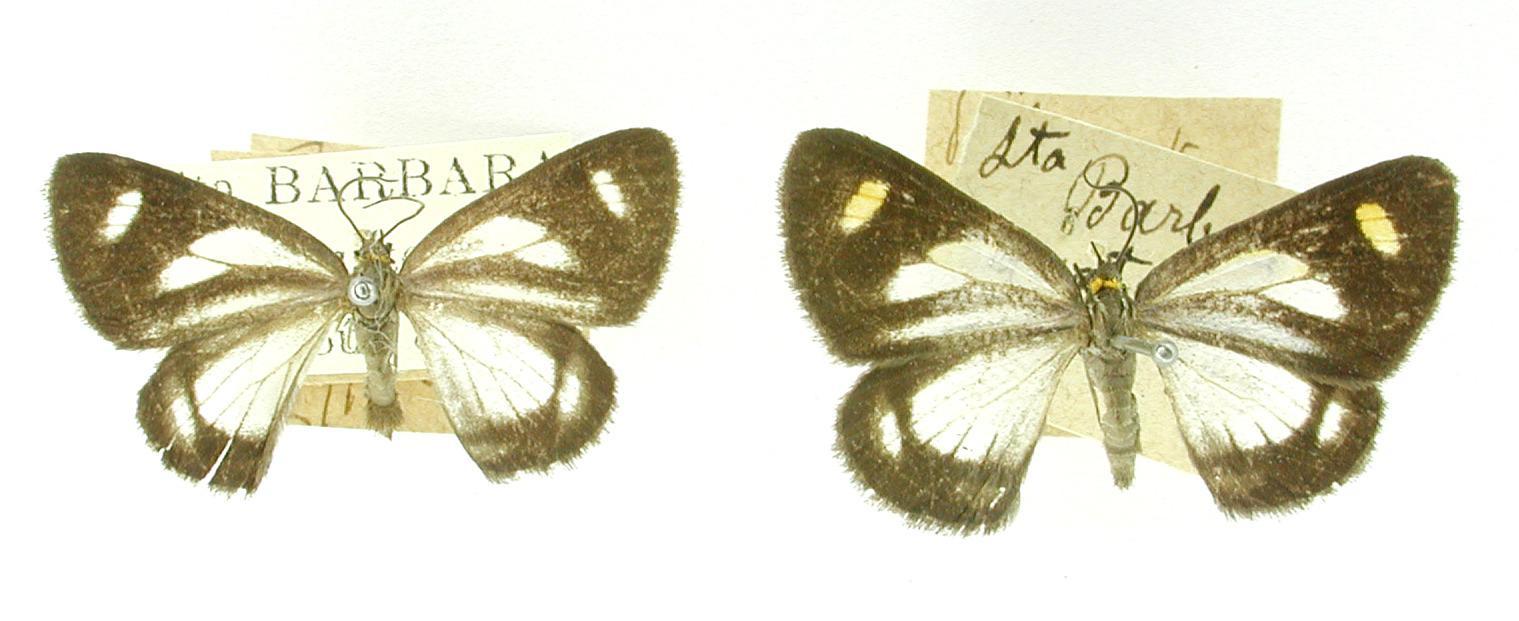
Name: Polypoetes antedata
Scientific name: Polypoetes antedata Dognin, 1893
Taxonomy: Animalia, Arthropoda, Insecta, Lepidoptera, Geometridae, Ennominae
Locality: Sta. Barbara, Ecuador, Ecuador